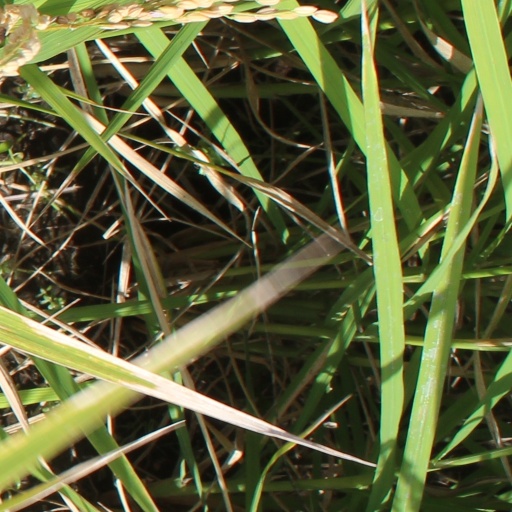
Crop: rice